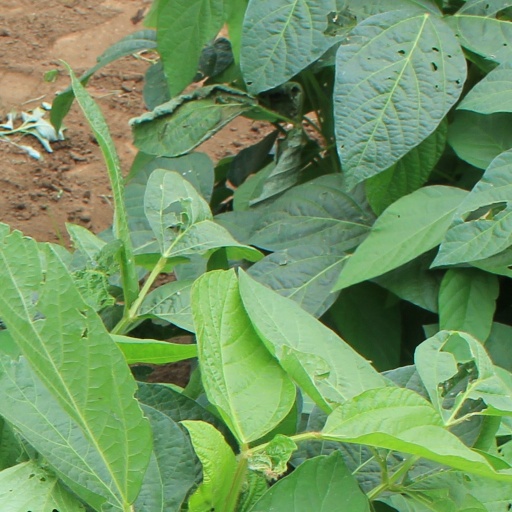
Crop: soybean